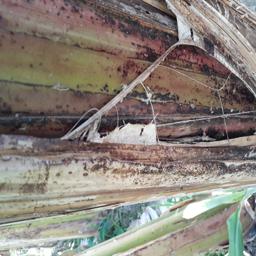
Label: PSEUDOSTEM WEEVIL